Kamaka Ukulele

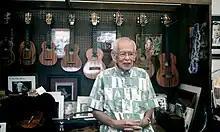
Fred Kamaka Sr. in 2011

Samuel Kamaka Sr. had two sons, Samuel Jr. and Frederick, and when the boys were in grade school he began to teach them the art of crafting ukuleles. In 1945 the company reorganized as "Kamaka and Sons Enterprises", but when both Kamaka boys were drafted to fight in World War II, ukulele making took a back seat. When the boys returned from the war, Samuel Jr. and Frederick attended Washington State University, and later got a job in the Army. Samuel Jr. earned a bachelor's degree and pursued a doctorate in entomology from Oregon State University.